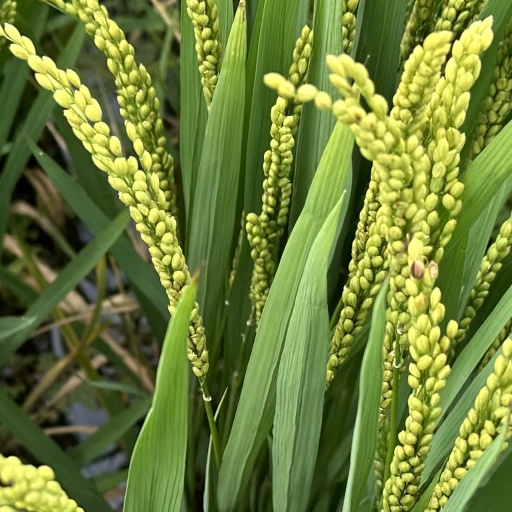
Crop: rice